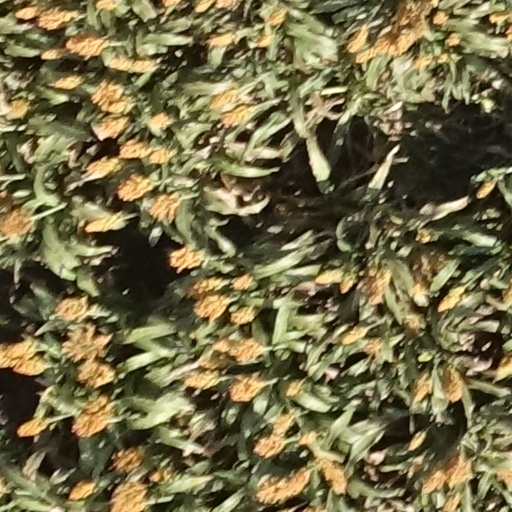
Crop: sorghum